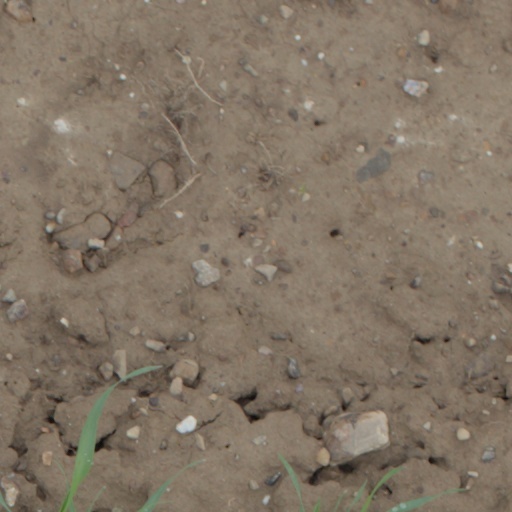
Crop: wheat